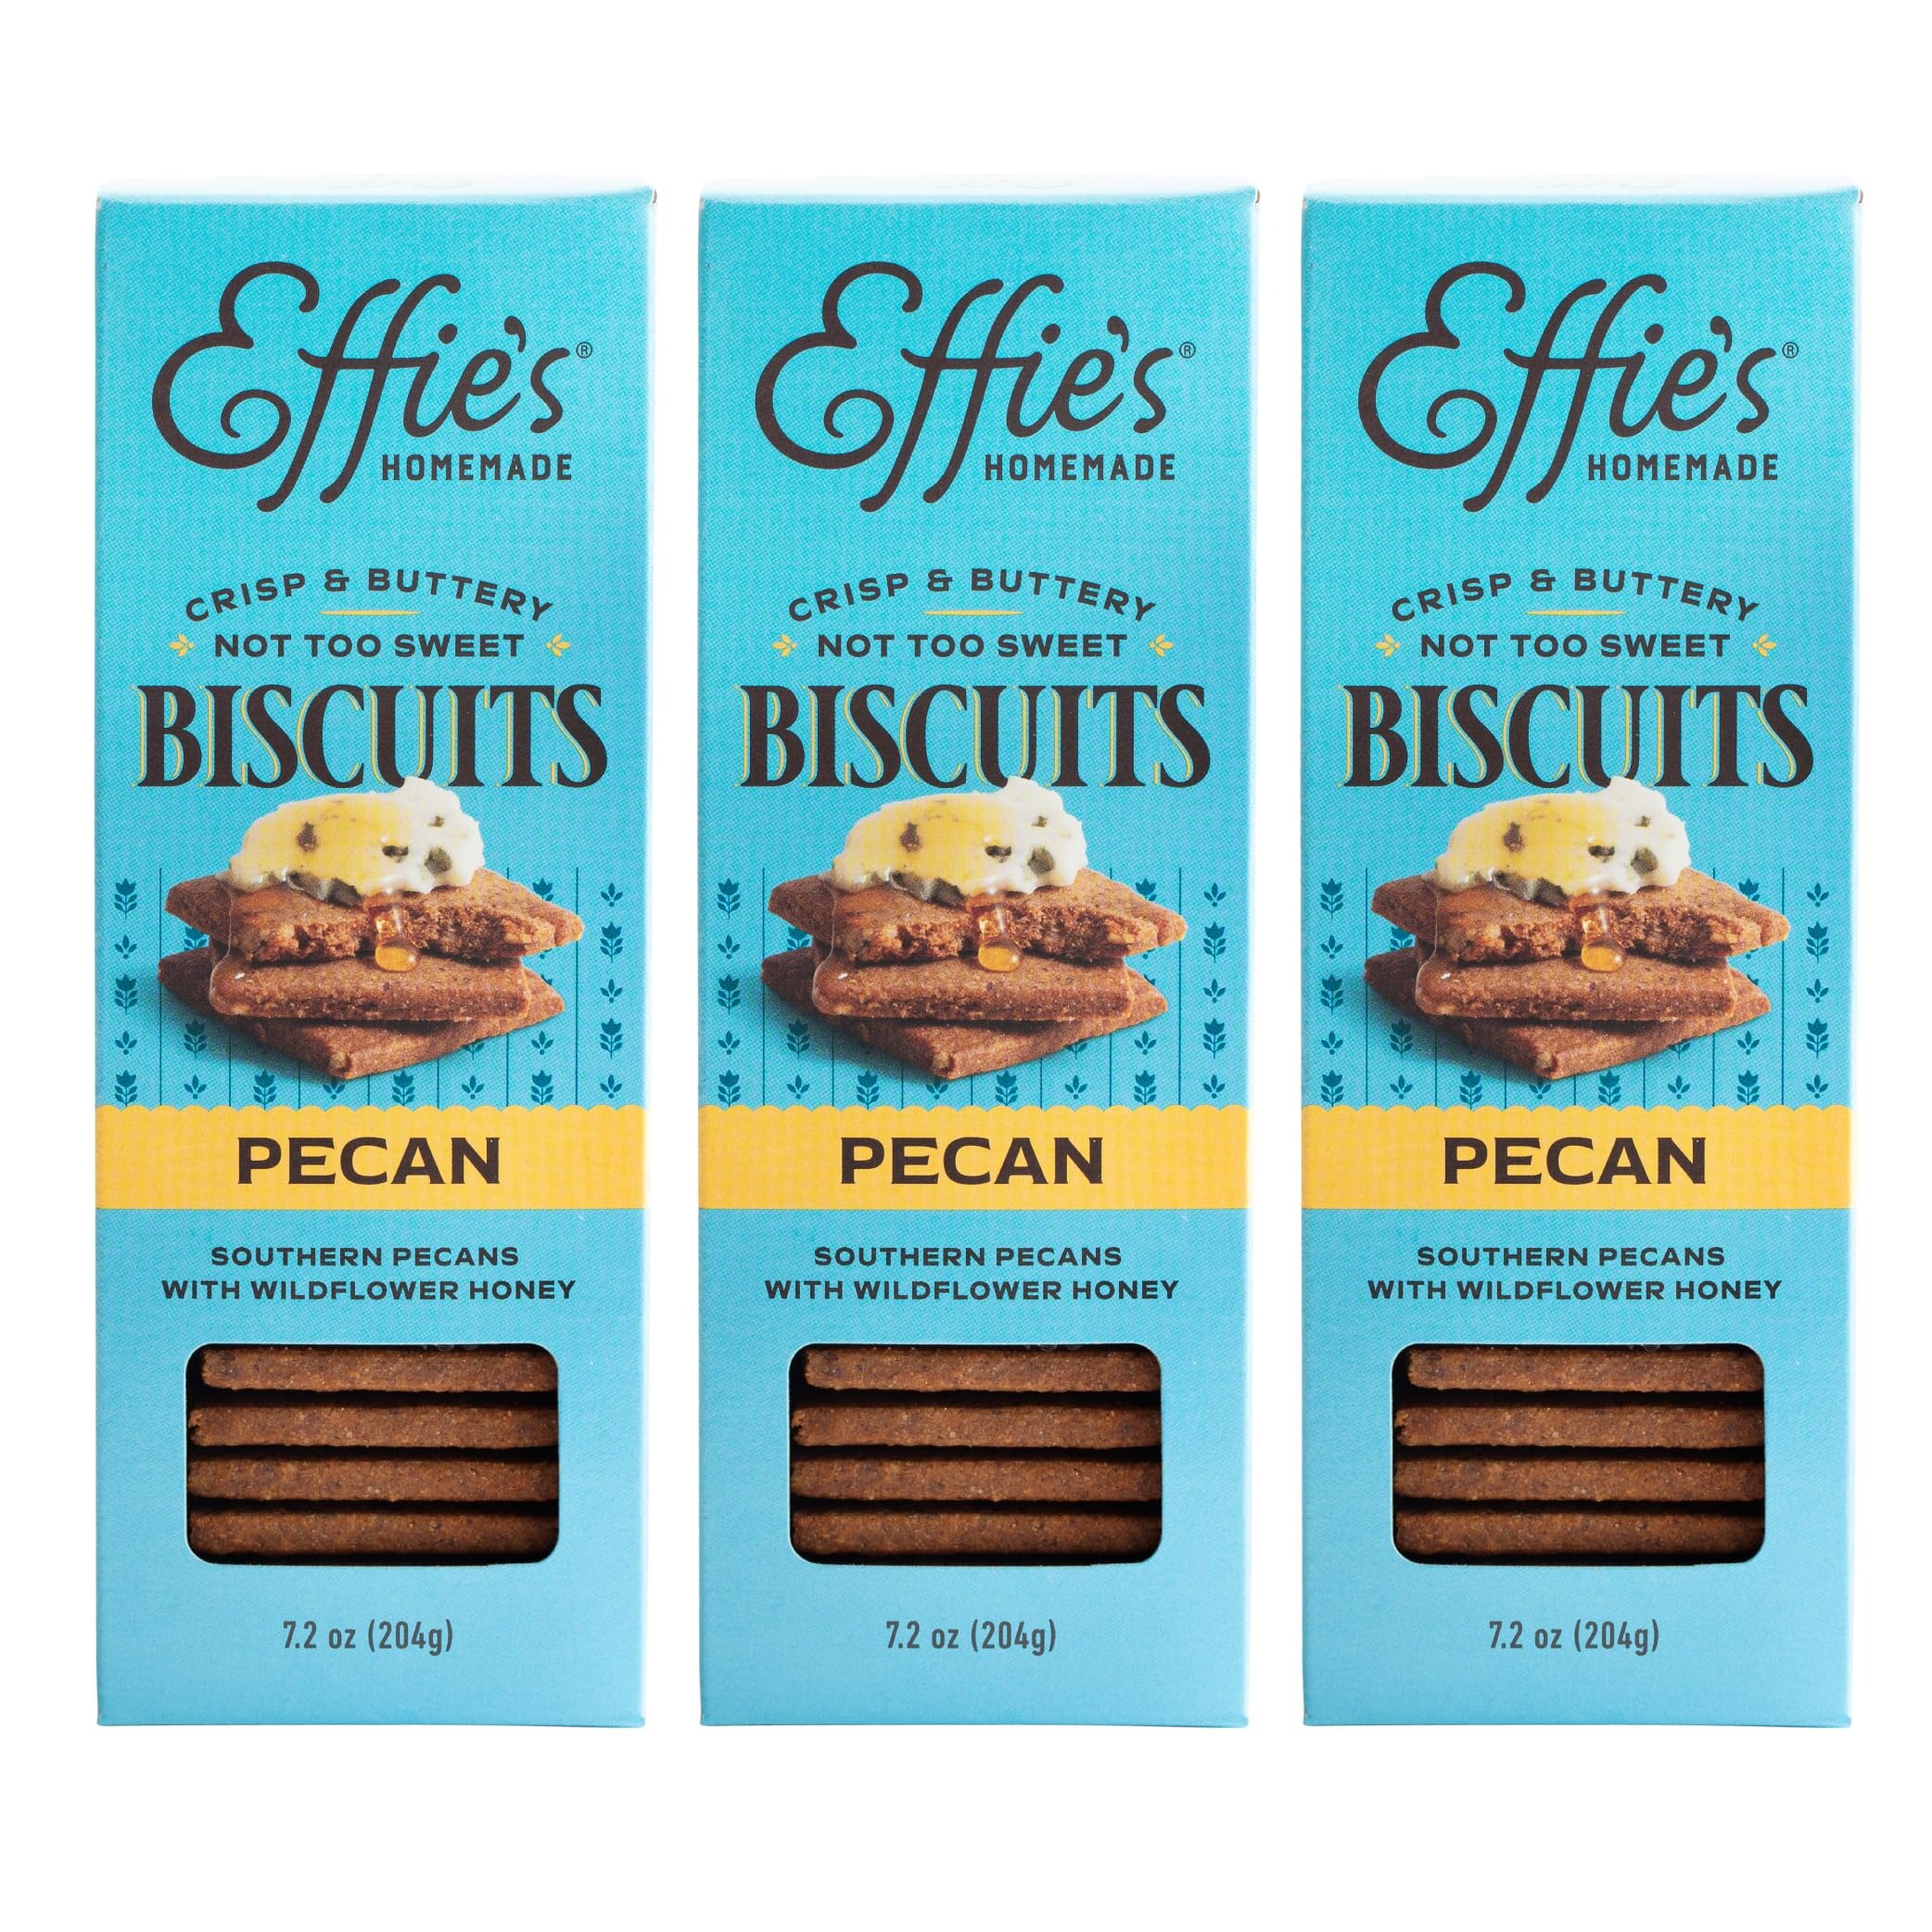
Item Name: Effie's Homemade Biscuits - Pecan - 3 Pack
Bullet Point 1: PECAN PERFECTION: Southern pecans and whole wheat with a touch of wildflower honey. Pairs great with creamy blue cheese or sweet, summer stone fruits.
Bullet Point 2: BEHOLD THE BISCUIT: All of Effie's Homemade Biscuits are lightly sweet with a bright finish of salt. They're more refined than a cookie and more dynamic than a cracker.
Bullet Point 3: QUALITY INGREDIENTS: Every Effie's Biscuit is made with natural ingredients and real butter, and none of Effie's oats and/or oat products are treated with glyphosate.
Bullet Point 4: INCREDIBLY VERSATILE: Not only are Effie's Homemade Biscuits great with all kinds of cheeses, jams, and toppings, they are a great substitute for any recipe that calls for a cookie or cracker crust.
Bullet Point 5: WOMEN-OWNED BUSINESS: Effie's Homemade is a proud Women-Owned Business that was founded in 2008 by Joan MacIsaac and Irene Costello, who wished to share Joan's mother, Effie's, Oatcake recipe with everyone who loves a simple and tasty treat.
Product Description: Effie's Homemade Biscuits - Pecan add a delightful twist to traditional snacks with their unique blend of Southern pecans and whole wheat, subtly sweetened with wildflower honey. This fusion creates a biscuit that transcends the ordinary, offering a taste that's as versatile as it is delicious. Perfectly crafted for those who appreciate a snack that pairs wonderfully with diverse accompaniments, these biscuits are an exquisite match for creamy blue cheeses or the natural sweetness of summer stone fruits, making them a standout addition to any cheese platter. These biscuits aren't just snacks; they're a culinary experience. Lightly sweet with a refined hint of salt, they strike a balance that makes them more sophisticated than a cookie and more complex than a cracker. Effie MacLellan's traditional Nova Scotia recipe has evolved to capture a modern palate while maintaining its roots in quality and taste. Effie's Homemade takes pride in using natural ingredients, foregoing the use of treated oats and incorporating real butter to enhance each bite. With their all-natural approach, Effie's Biscuits can seamlessly transition into various culinary roles. They're not only a delectable treat on their own but also serve as a superb base for recipes requiring a biscuit, cookie, or cracker crust, bringing a distinctive flavor to savory or sweet creations. Founded by Joan MacIsaac and Irene Costello in 2008, Effie's Homemade is a testament to timeless traditions and a celebration of women's entrepreneurship. Joan and Irene’s aim to share the beloved oatcake recipe has resulted in a product that resonates with those who cherish authentic, homestyle flavors. This Women-Owned Business continues to innovate with each thoughtfully crafted biscuit, honoring the legacy of Effie MacLellan. Enjoy Effie's Homemade Biscuits as a tasty, versatile
Value: 21.6
Unit: Ounce

Price: 47.48